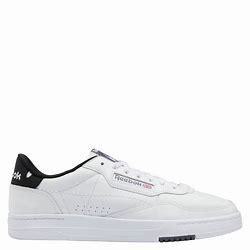
Brand: Reebok
Model: Court Peak